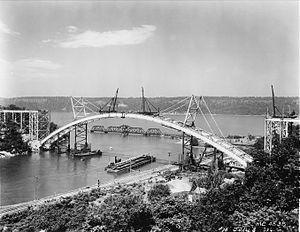
David Barnard Steinman est un ingénieur civil américain né probablement à Khomsk, Brest le 11 juin 1886, et mort à New York le 21 août 1960.